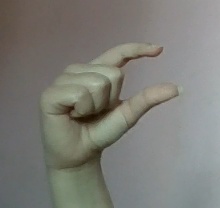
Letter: dal